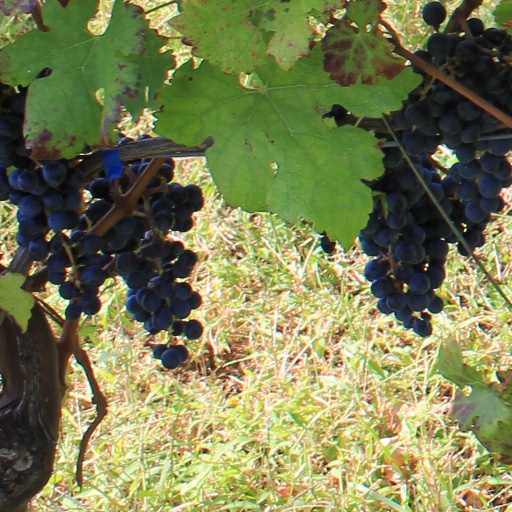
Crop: grape